Super-resolution imaging

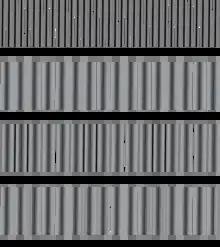
The "structured illumination" technique of super-resolution is related to moiré patterns. The target, a band of fine fringes (top row), is beyond the diffraction limit. When a band of somewhat coarser resolvable fringes (second row) is artificially superimposed, the combination (third row) features moiré components that are within the diffraction limit and hence contained in the image (bottom row) allowing the presence of the fine fringes to be inferred, even though they are not themselves represented in the image.

An image is formed using the normal passband of the optical device. Then, some known light structure (for example, a set of light fringes) is superimposed on the target. The image now contains components resulting from the combination of the target and the superimposed light structure, e.g. moiré fringes, and carries information about target detail which simple unstructured illumination does not. The “superresolved” components, however, need disentangling to be revealed. For an example, see structured illumination (figure to left).